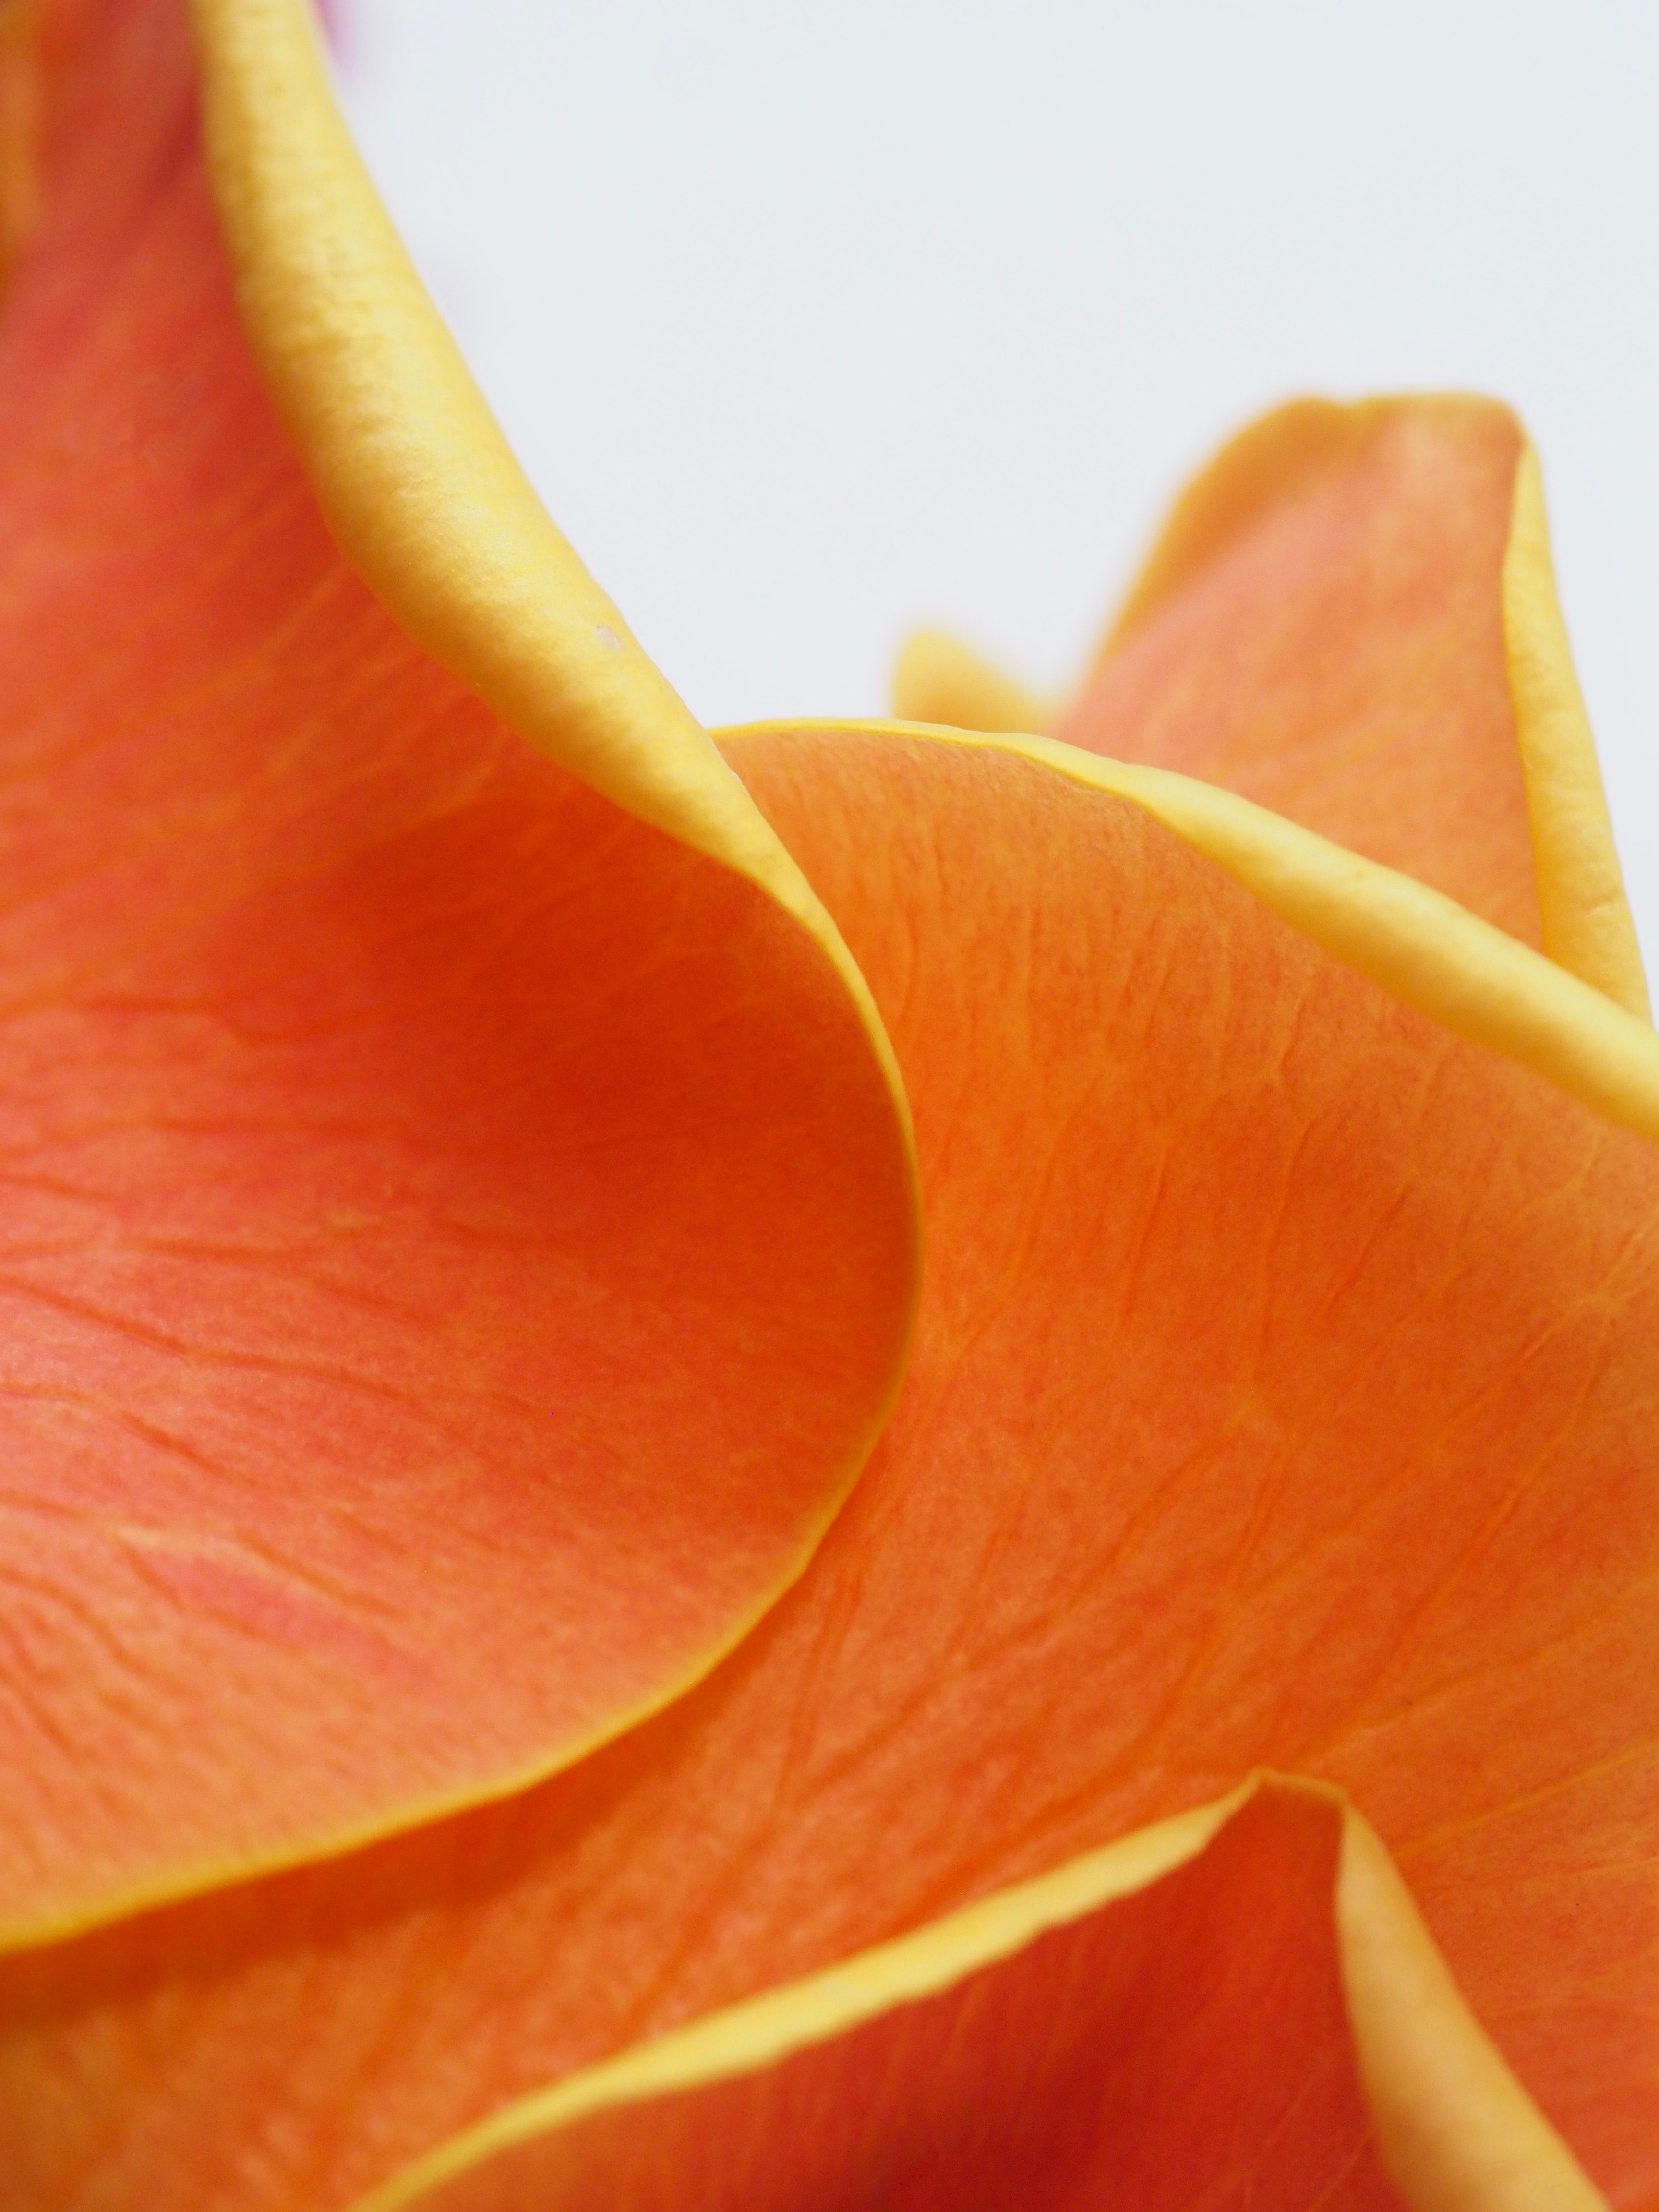
orange, petal, close up, yellow, flower, plant, peach, macro photography